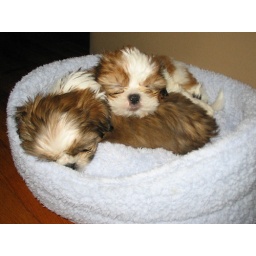
01-24-2008 Puppies sleeping in blue bed